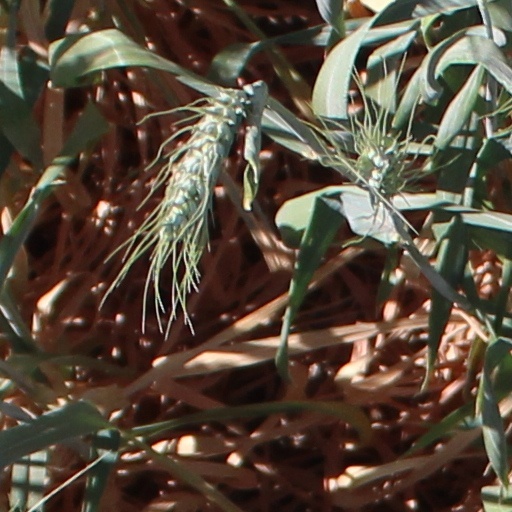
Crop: wheat